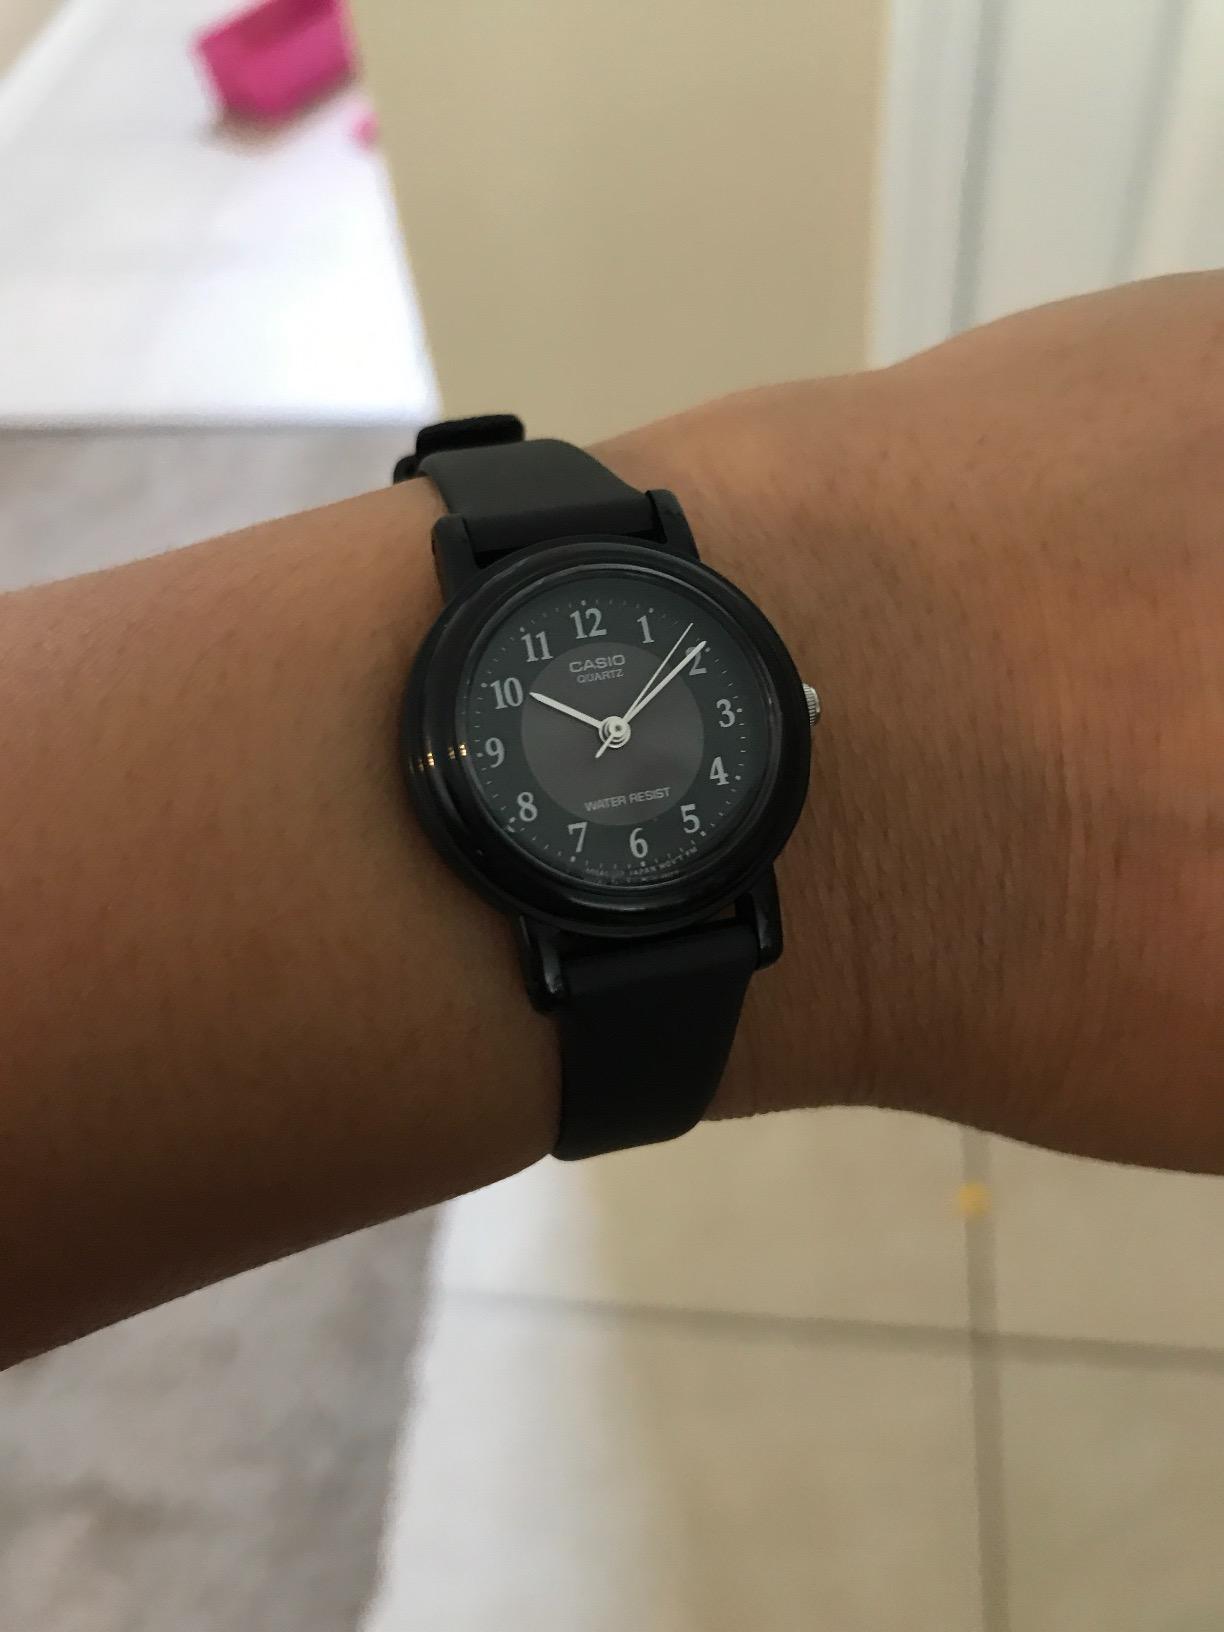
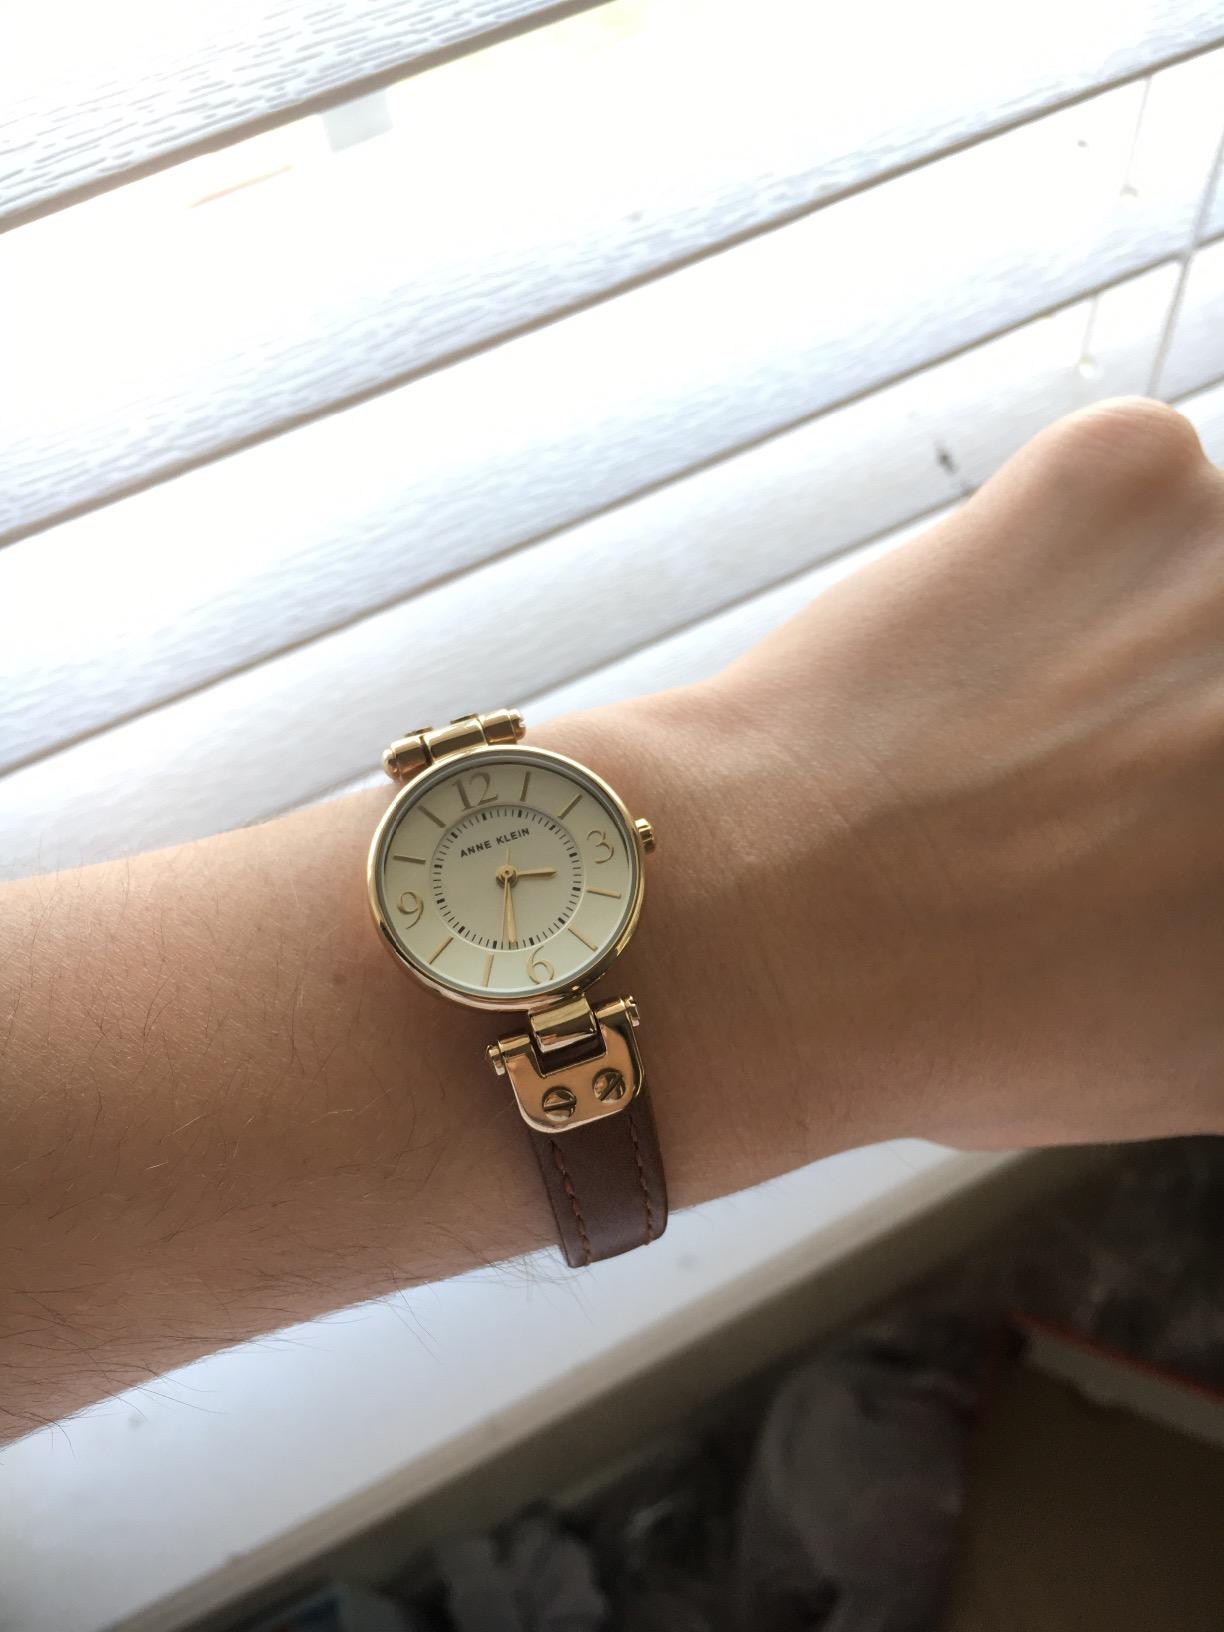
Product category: accessories_watch
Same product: no